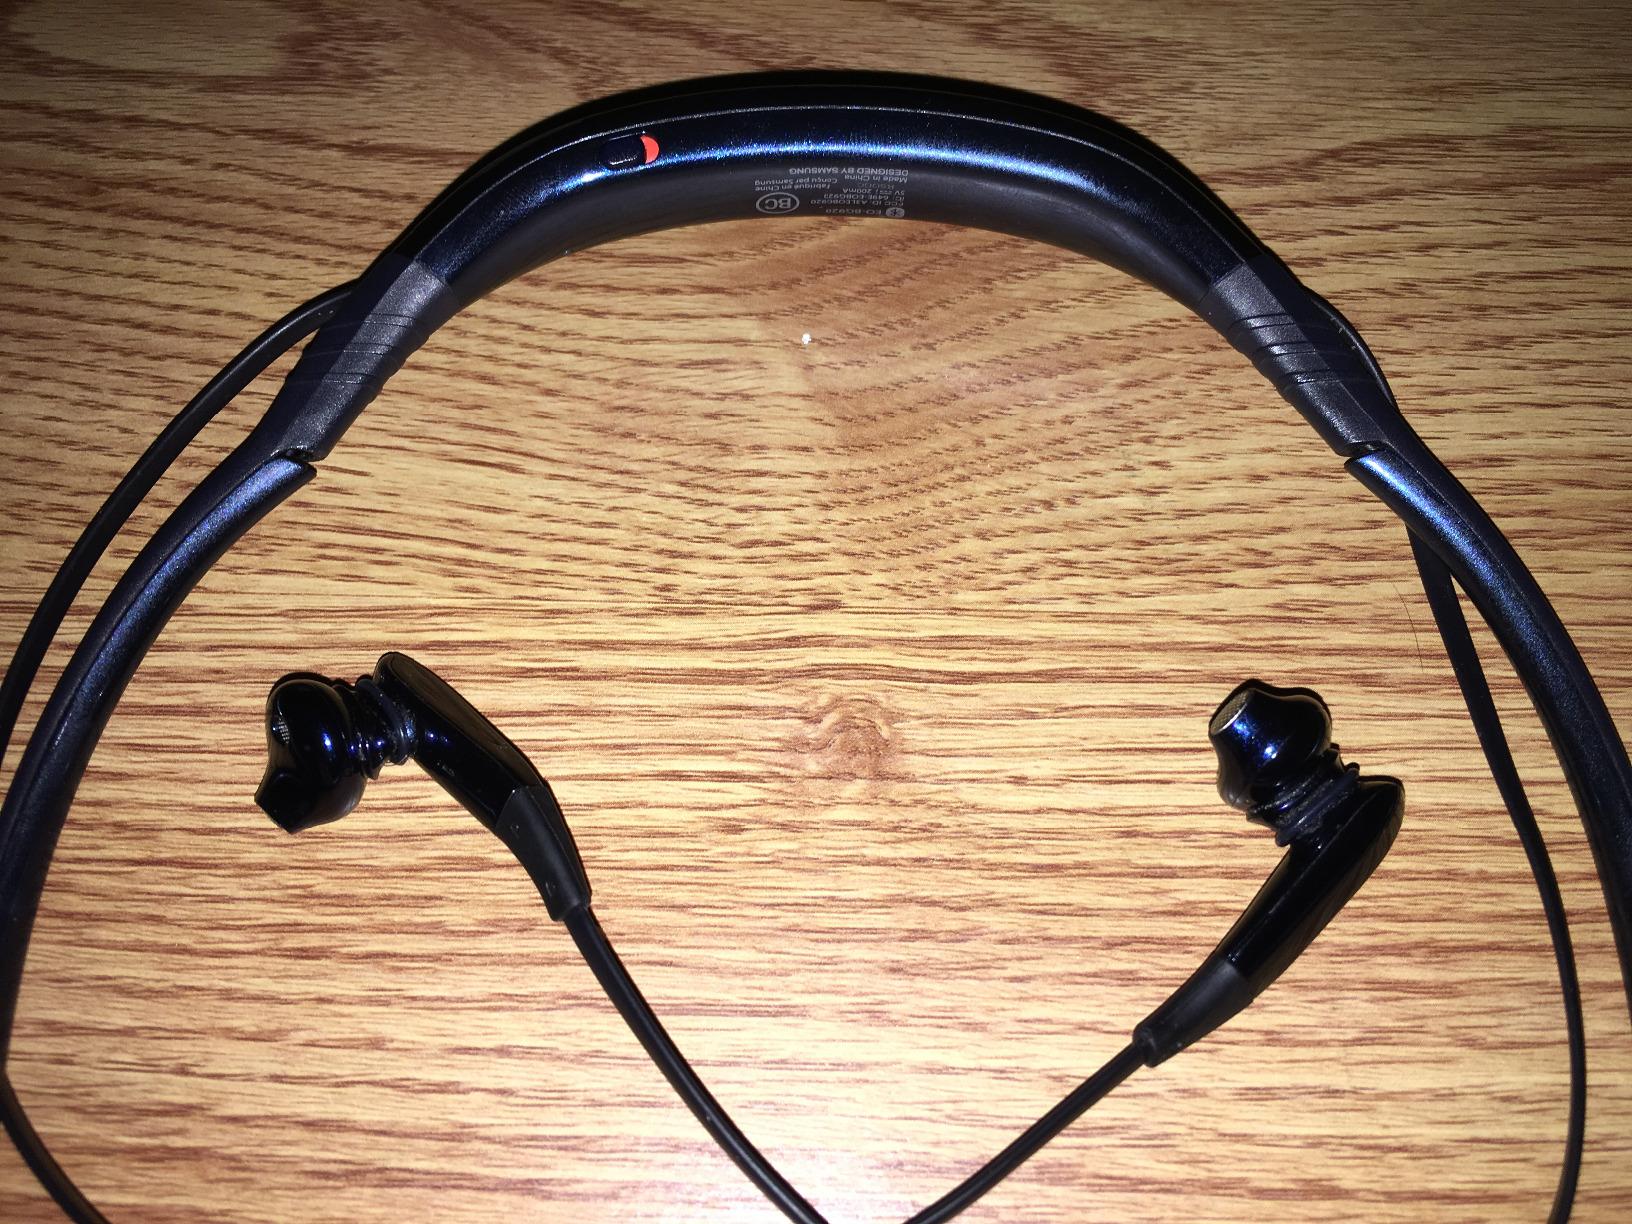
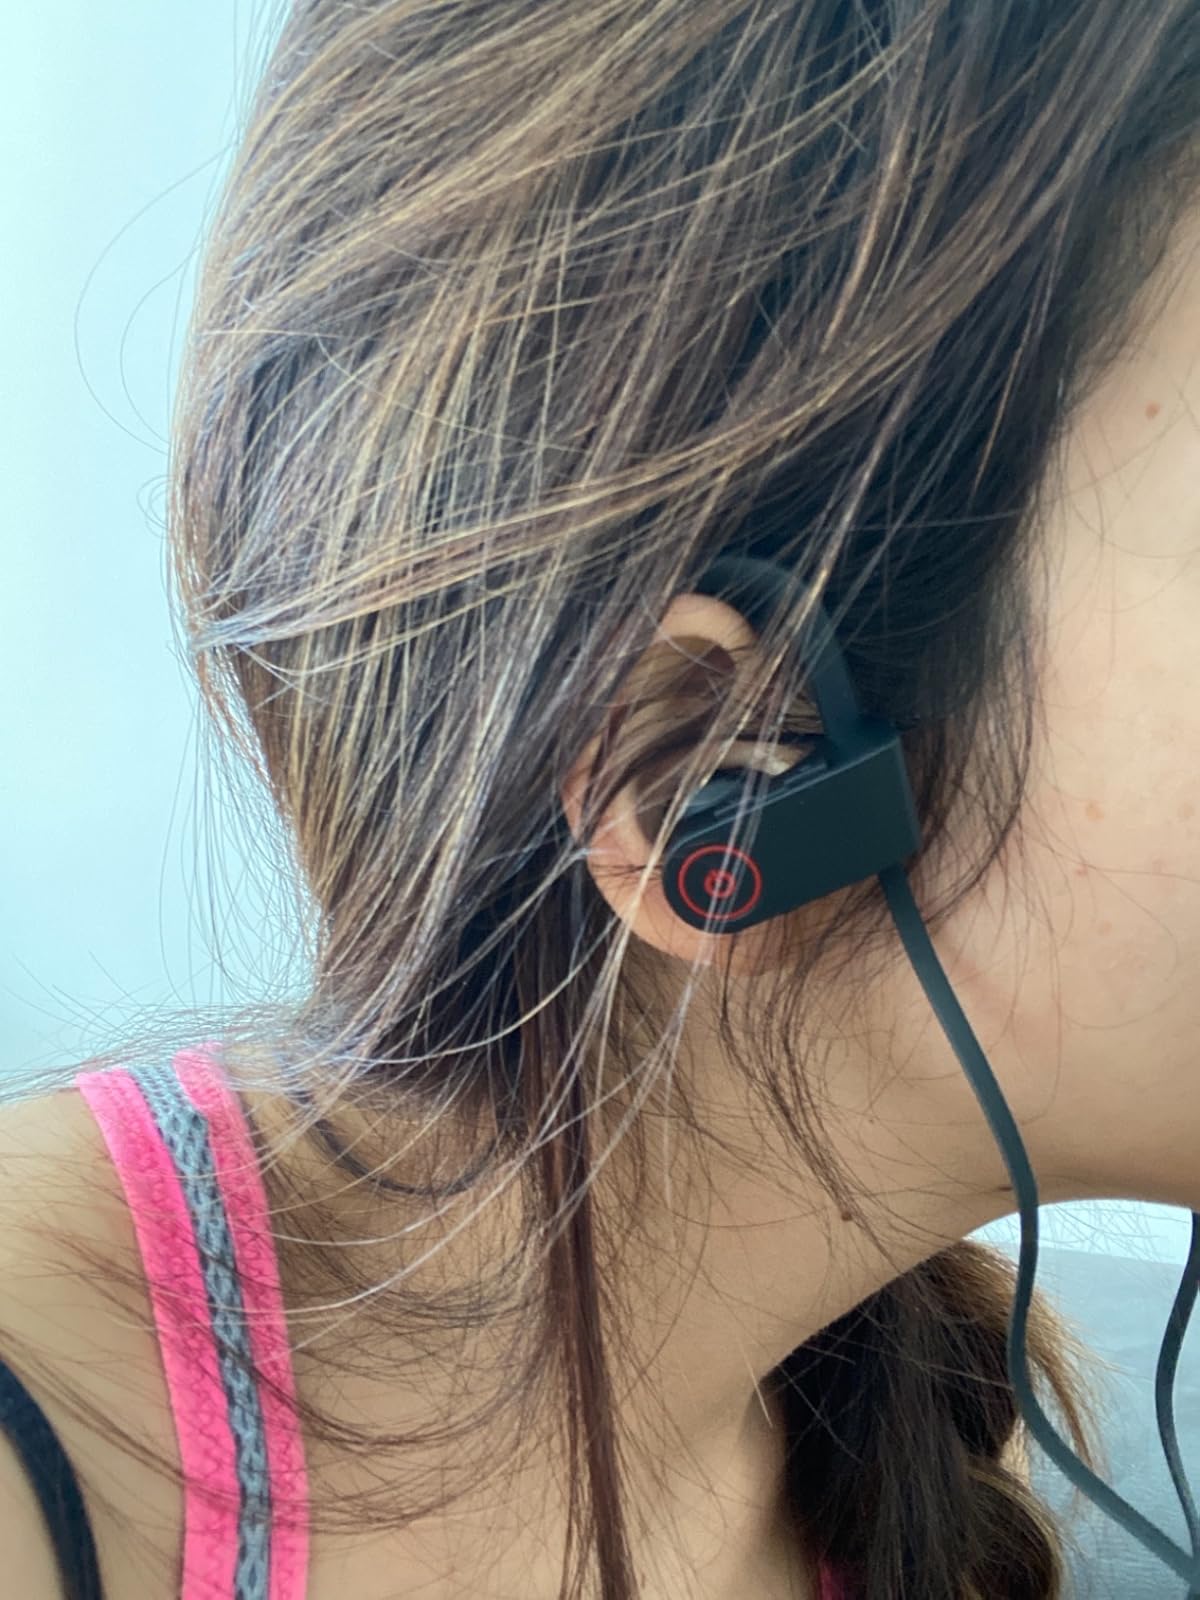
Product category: headphones
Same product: no